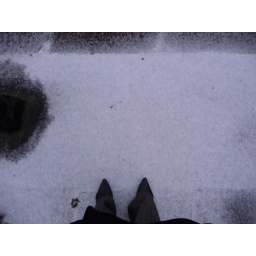
05.01.09Stepping out to work in after a two week break and the ground was covered in white ice